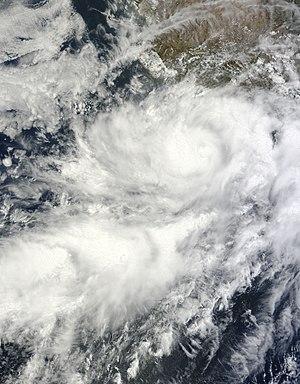
La saison cyclonique 2011 dans l'océan Pacifique nord-est est une saison des cyclones tropicaux débutant officiellement le 15 mai 2011 dans le Nord-Est de l'océan Pacifique puis le 1ᵉʳ juin dans le Nord de l'océan Pacifique et se terminant officiellement le 30 novembre 2011. Le premier cyclone nommé Adrian s'est formé le 7 juin et le dernier système Kenneth s'est dissipé le 25 novembre.